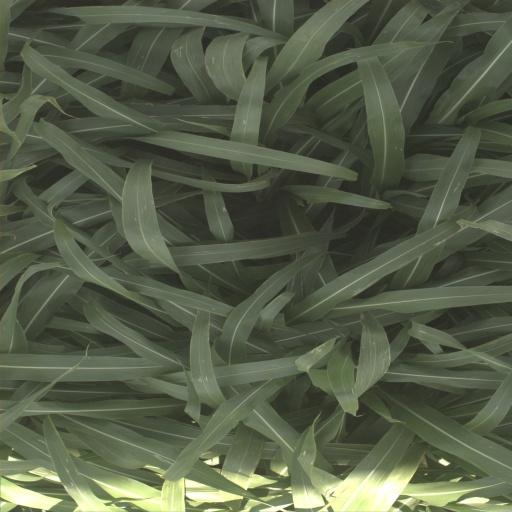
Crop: sorghum